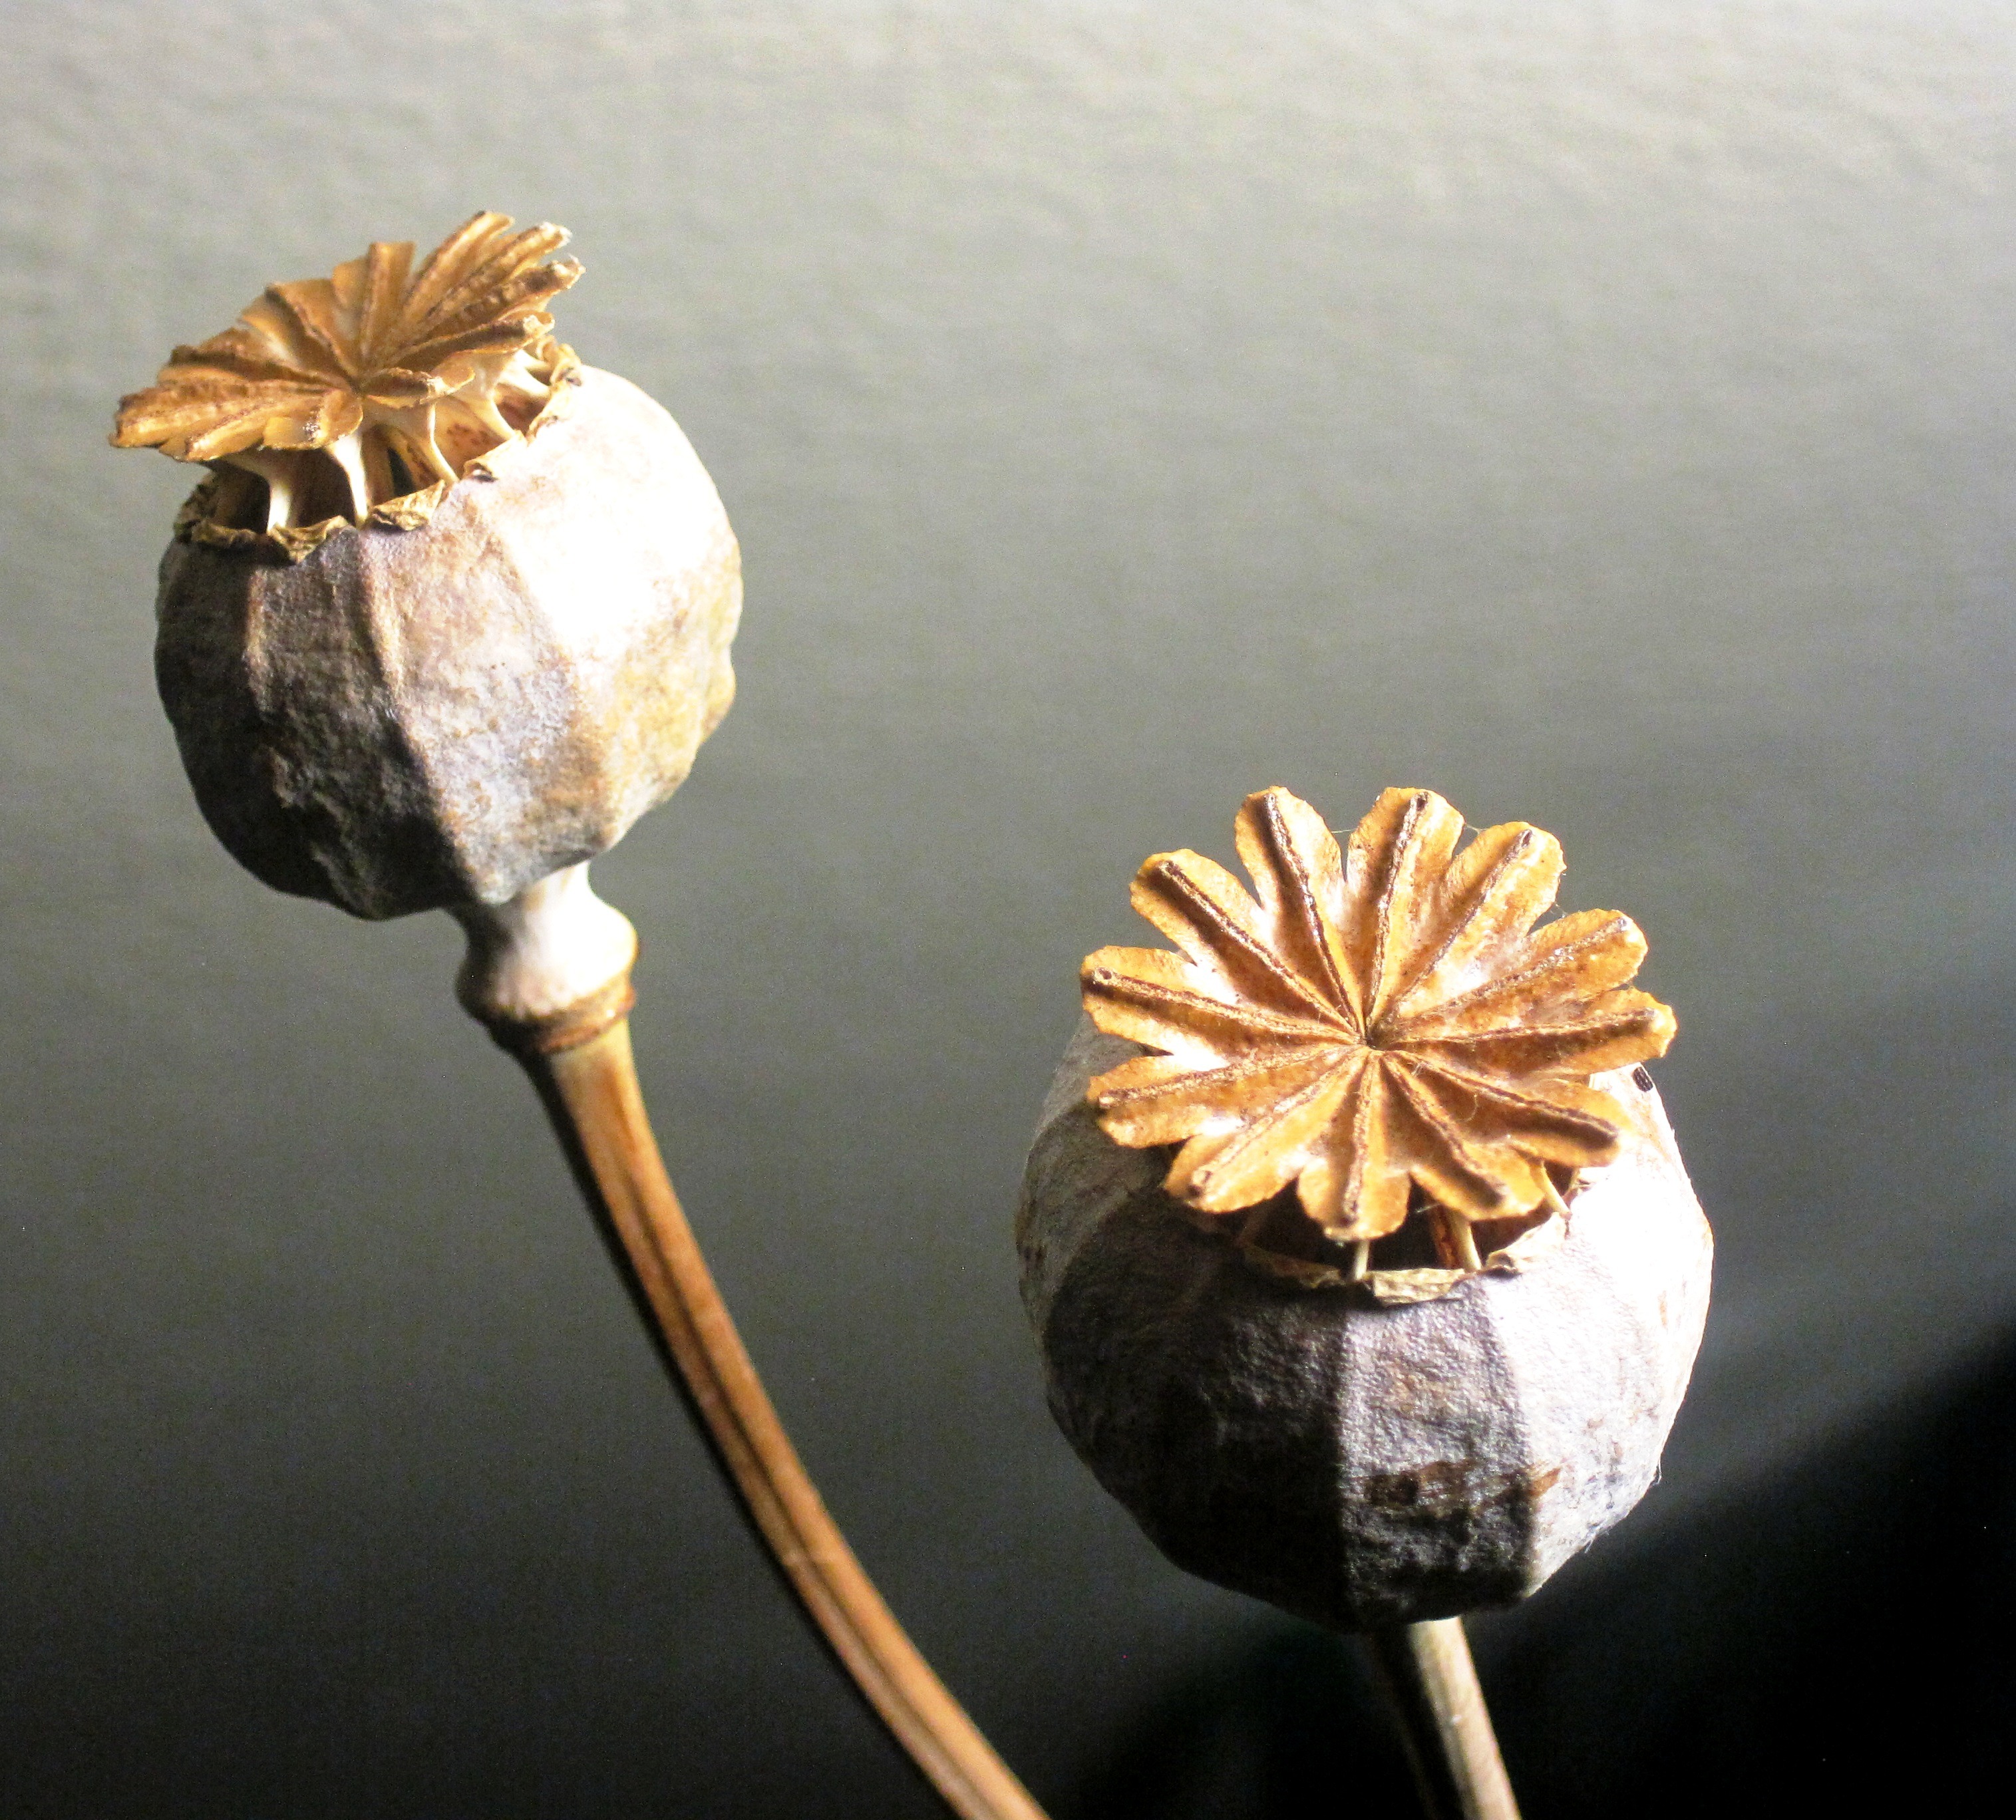
outdoor, growth, wood, ground, stem, flower, rustic, floral, dry, wild, environment, rural, natural, autumn, brown, botany, dried, agriculture, flora, botanical, material, eco, ecology, textured, jewellery, design, gardening, decorative, earrings, head, style, poppy, bud, bleached, organic, botanic, macro photography, ecological, seed pods, fashion accessory